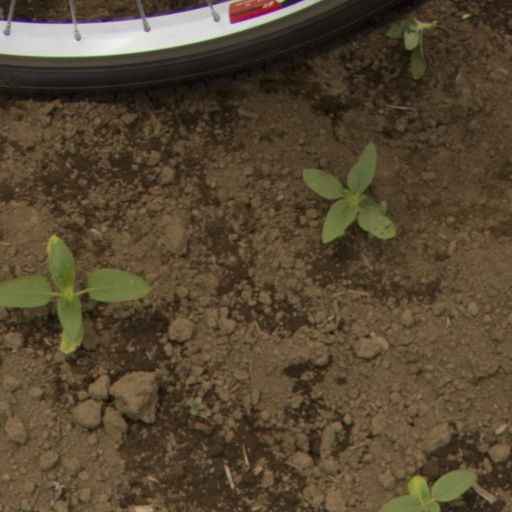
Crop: Jerusalem artichoke